Vyborg–Petrozavodsk offensive

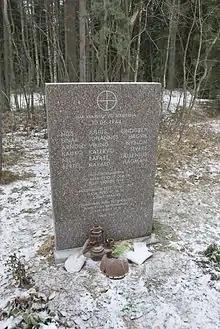
Memorial in Kalelovo

The offensive succeeded in reclaiming East Karelia and driving the Finnish army to the northern side of Viborg Bay and the Vuoksi River. It also reopened the original route of the Murman Railway and the White Sea Canal to the Karelian Front forces. However, the Soviets failed to achieve multiple objectives. The offensive failed to breach the VKT-line and reach the Kymi River as ordered by the Stavka. The goal of destroying the Finnish Army was also not met, and by the end of summer 1944 the Finnish armed forces were stronger and better equipped than ever before.